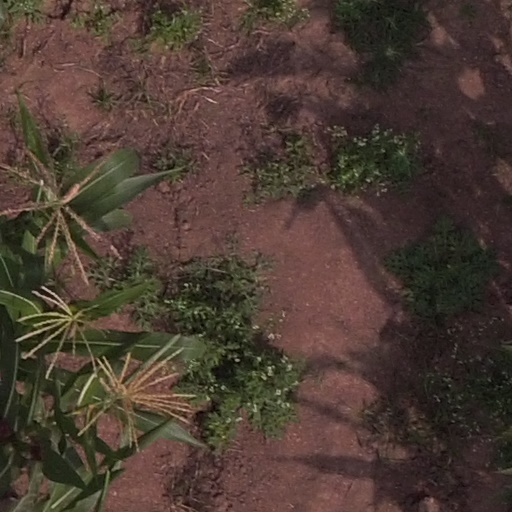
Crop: maize; corn